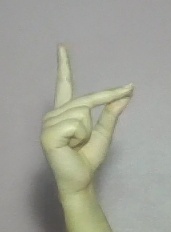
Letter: ta